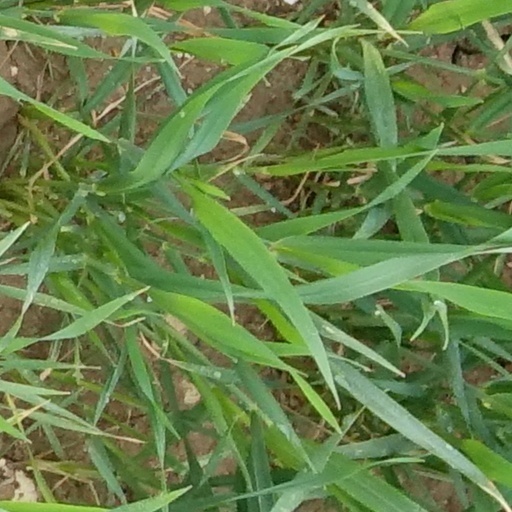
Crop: wheat